Church of the Immaculate Conception (Connellsville, Pennsylvania)

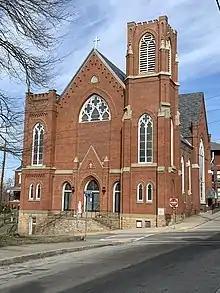
Front view of the church in February 2020

The Church of the Immaculate Conception is a Catholic parish church in Connellsville, Pennsylvania in the Diocese of Greensburg. It was designed by Frederick C. Sauer, a well-known German-American architect in the Pittsburgh, Pennsylvania region in the late 19th and early 20th centuries. The cornerstone of the church was laid in September 1896. Immaculate Conception High School (now called Geibel Catholic High School) operated as the parish's school until 1967 when it became a regional parochial school.